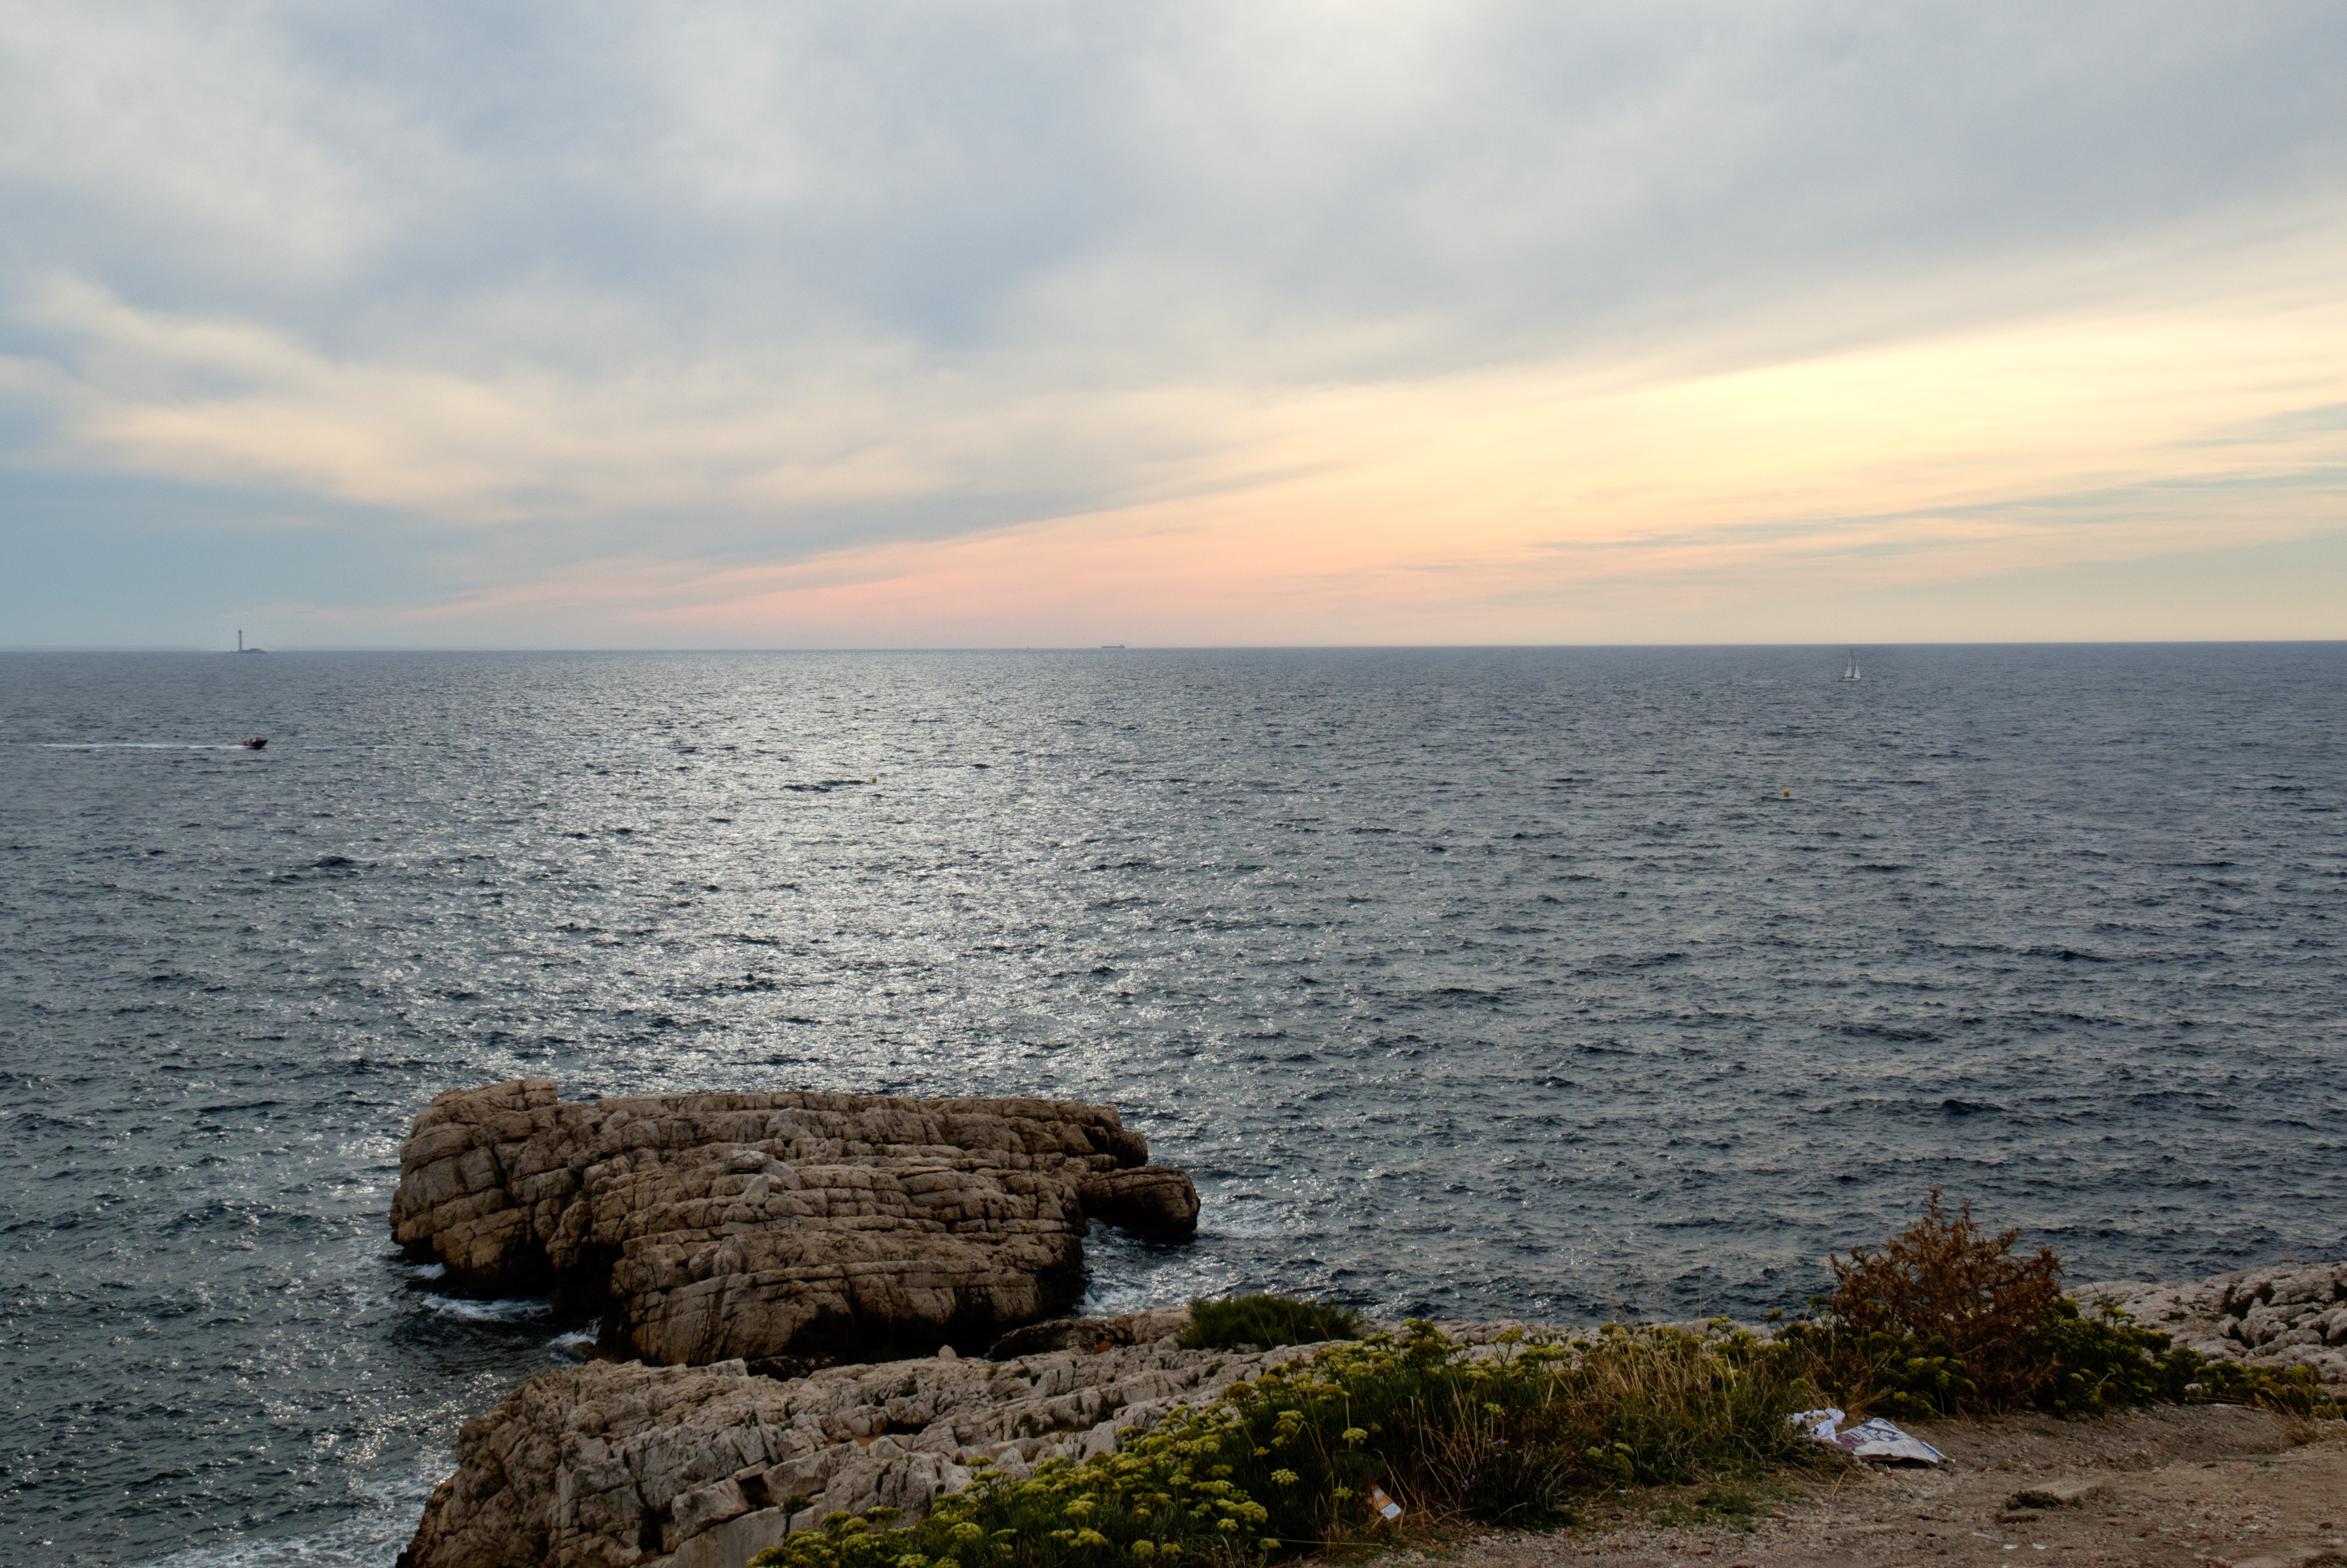
beach, landscape, sea, coast, water, nature, rock, ocean, horizon, cloud, sky, sun, sunrise, sunset, shore, wave, dawn, cliff, dusk, cove, bay, terrain, body of water, clouds, wallpaper, marseille, abendstimmung, cape, distant, evening sky, blue hour